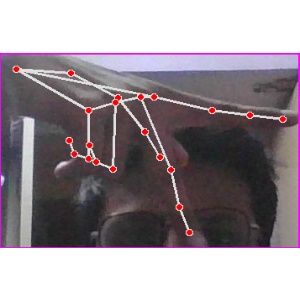
अक्षर: प